Oscar Luigi Scalfaro

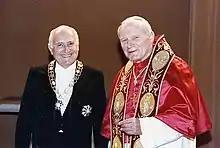
Church and state: President Scalfaro with Pope John Paul II in November 1992

On 7 April 1994, Scalfaro co-officiated at the Papal Concert to Commemorate the Shoah at the Sala Nervi in Vatican City, along with Pope John Paul II, and Chief Rabbi of Rome Elio Toaff.